History of Belize

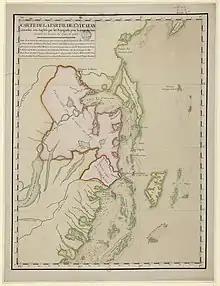
1790 map of territory conceded by Spain to British settlers for cutting timber.

The British were reluctant to set up any formal government for the settlement for fear of provoking the Spanish. On their own initiative, settlers had begun electing magistrates to establish common law as early as 1738. In 1765 these regulations were codified and expanded into Burnaby's Code. When the settlers began returning to the area in 1784, Colonel Edward Marcus Despard was named superintendent to oversee the Settlement of Belize in the Bay of Honduras. The 1786 Convention of London allowed the British settlers to cut and export timber but not to build fortifications, establish any form of government, or develop plantation agriculture. Spain retained sovereignty over the area.